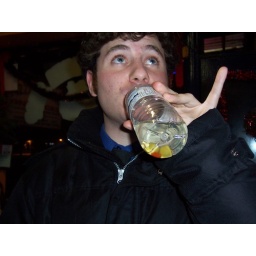
olives in the water bottle - classy